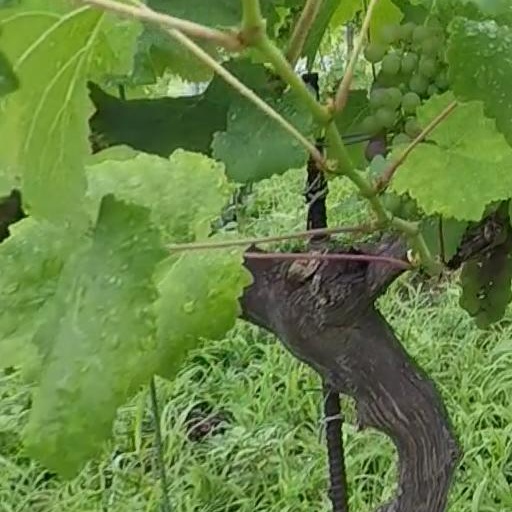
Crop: grape